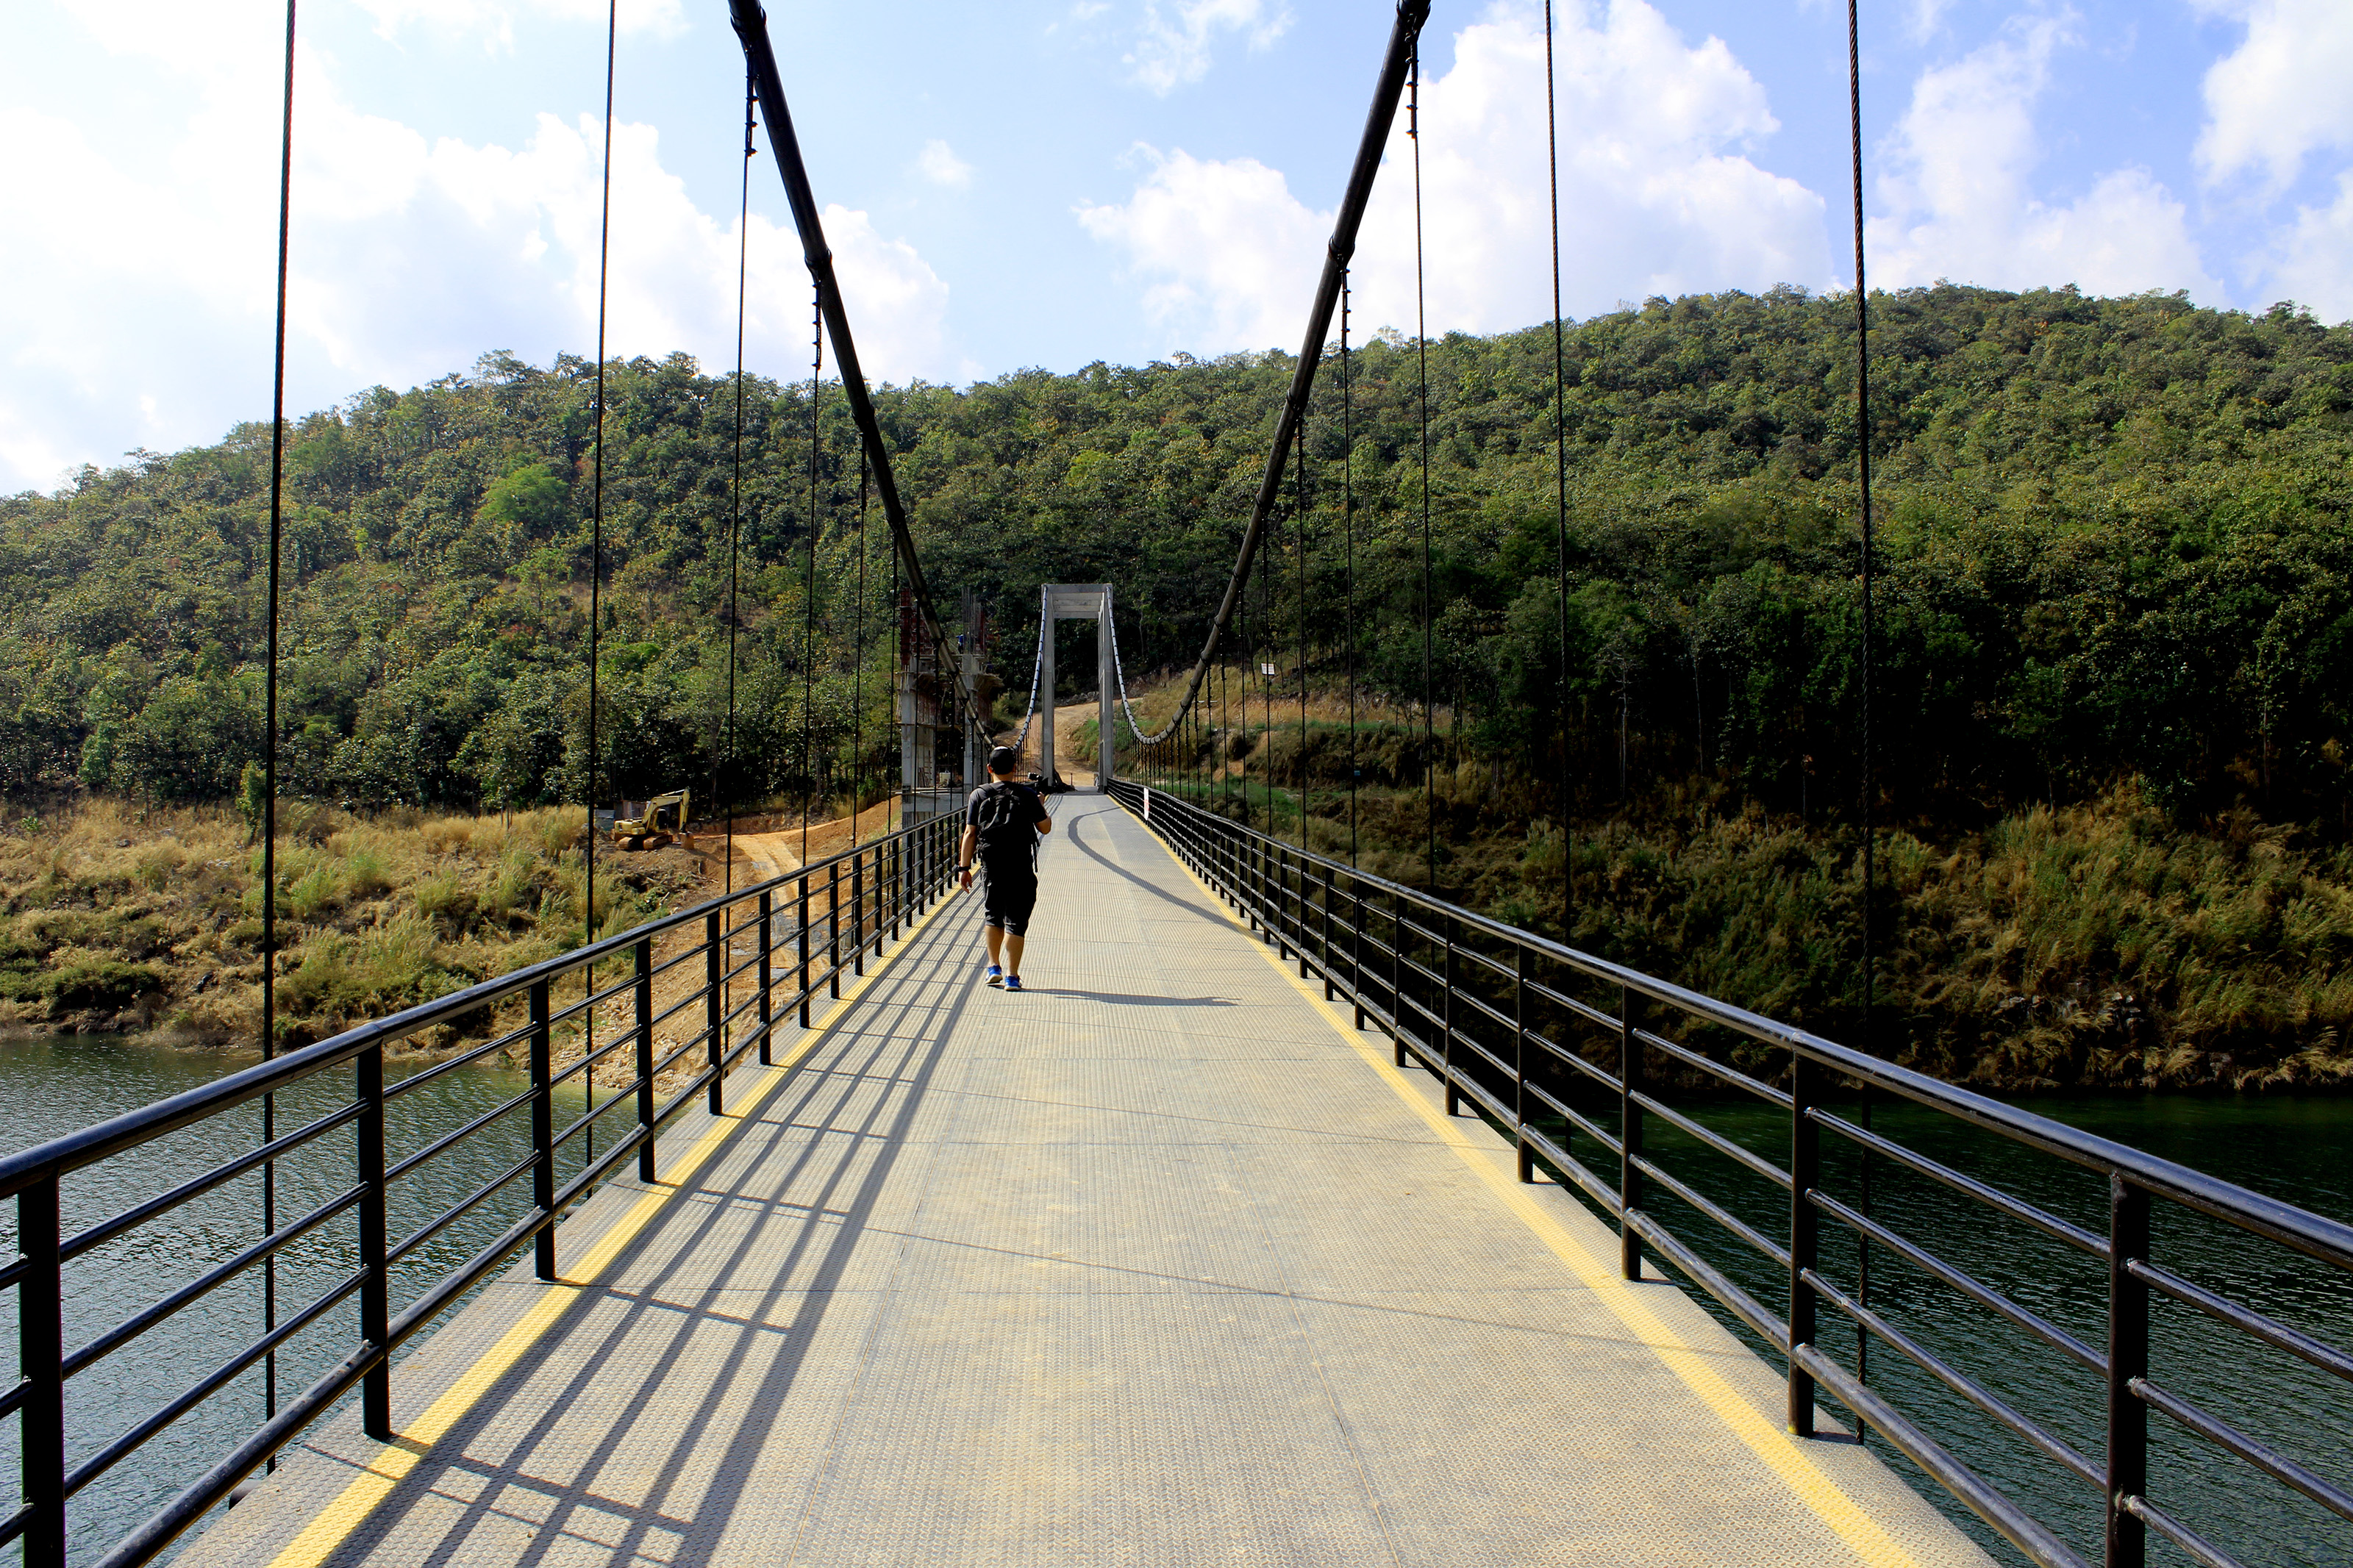
adventure, beautiful, boat, thailand, bridge, suspension bridge, rope bridge, sky, nonbuilding structure, tree, walkway, canopy walkway, cable stayed bridge, thoroughfare, tourism, leisure, skyway, vacation, road